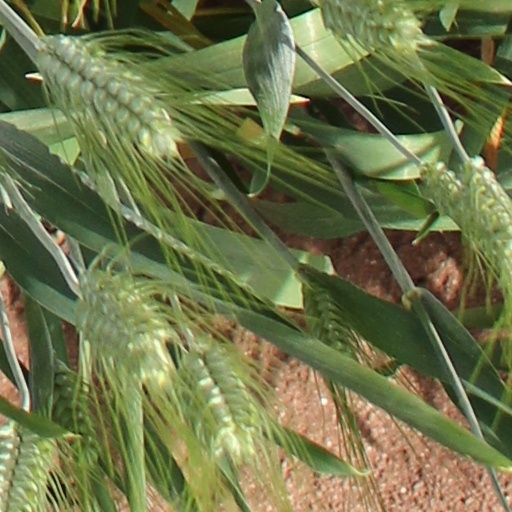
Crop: wheat